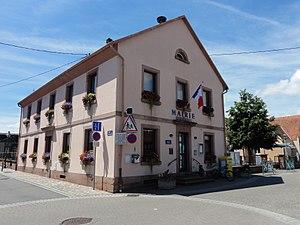
Alsace, Bas-Rhin, Mothern, Mairie (1830), 19 rue de la Mairie. This building is indexed in the Base Mérimée, a database of architectural heritage maintained by the French Ministry of Culture,